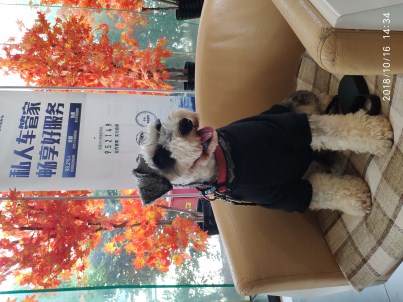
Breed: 2342-n000102-miniature_schnauzer